Penn State fraternity hazing scandal

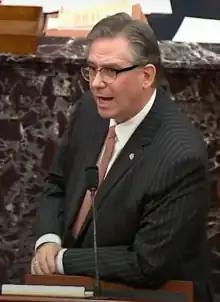
Bruce Castor investigated the initial case with District Attorney Stacy Parks Miller.

The scandal resulted in one of the largest hazing prosecutions in US history. On May 5, 2017, following a comprehensive grand jury investigation conducted by Centre County District Attorney Stacy Parks Miller, eighteen members of the fraternity were charged in connection with Piazza's death: eight were charged with involuntary manslaughter and the rest with other offenses, including hazing.